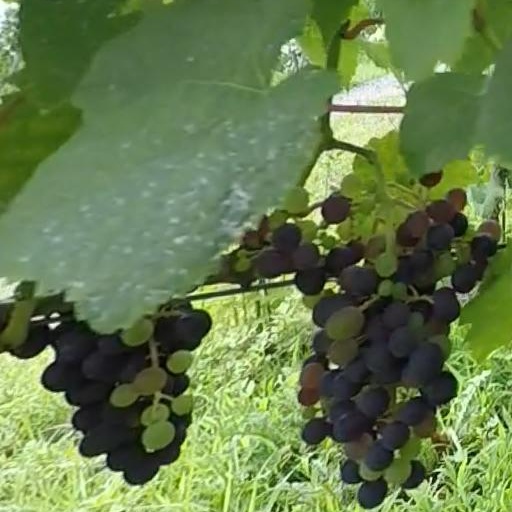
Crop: grape